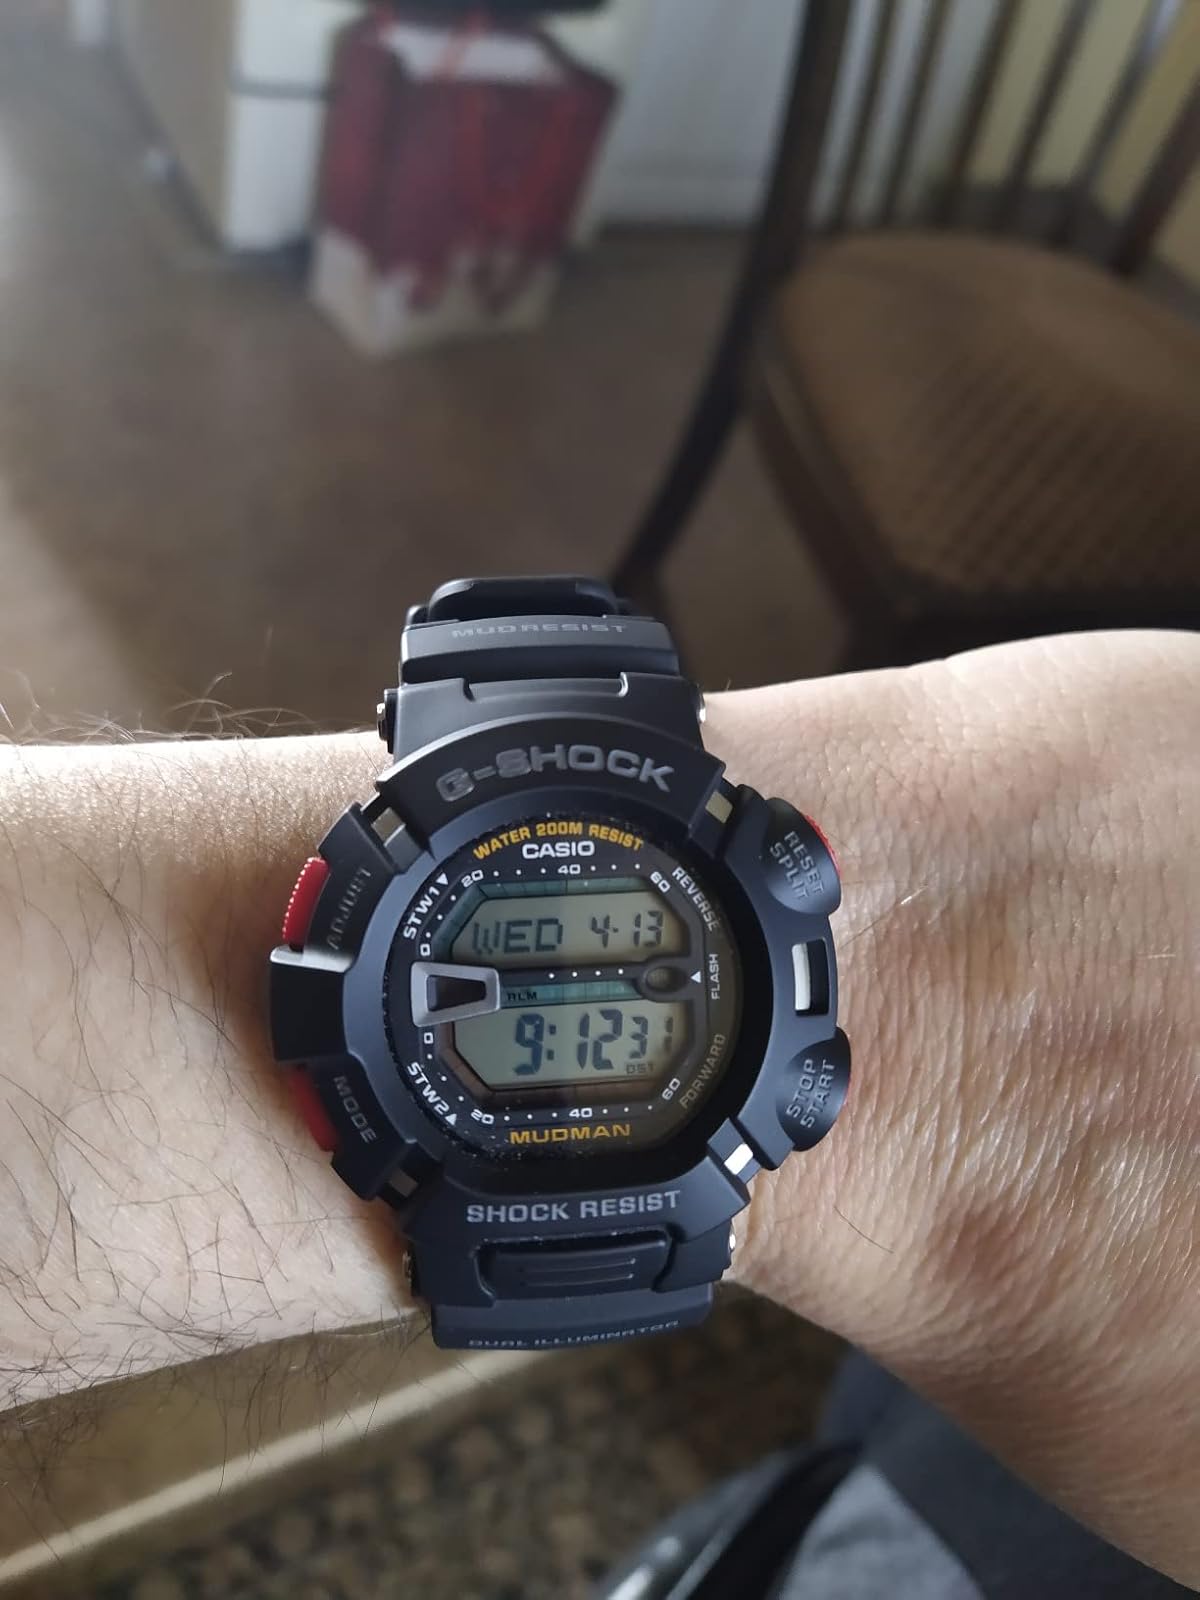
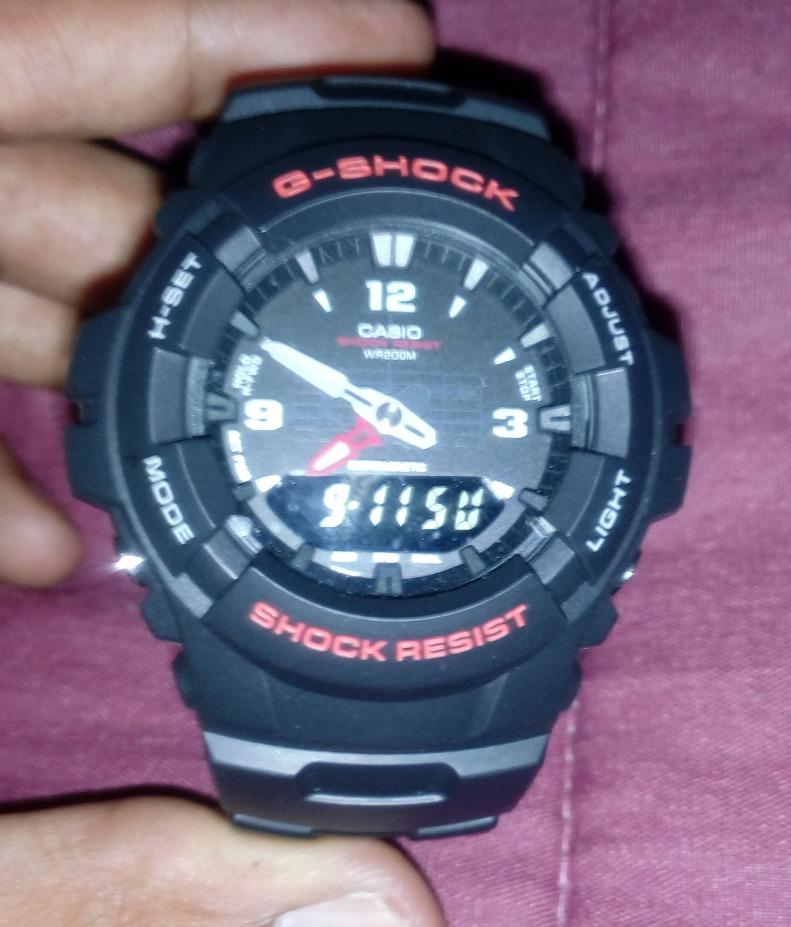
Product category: accessories_watch
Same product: no